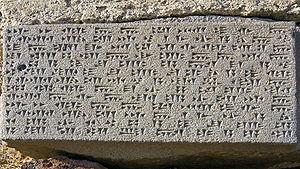
Erebouni est une ancienne forteresse de l'Urartu, bâtie par les rois Argishti Iᵉʳ et Sarduri II au début du VIIIᵉ siècle av. J.-C., en 782 selon une inscription en écriture cunéiforme sur une dalle de basalte trouvée sur le site, pour « asseoir la puissance du pays et intimider ses ennemis ». Elle se trouve actuellement en Arménie, sur le site d'Arin Berd, situé dans les faubourgs d'Erevan. Cette ville tire d'ailleurs probablement son nom de celui de ce site antique. Le site a été fouillé durant les années 1950 et 1960 par des archéologues soviétiques. Les résultats des fouilles sont en particulier exposés au Musée Erebouni.